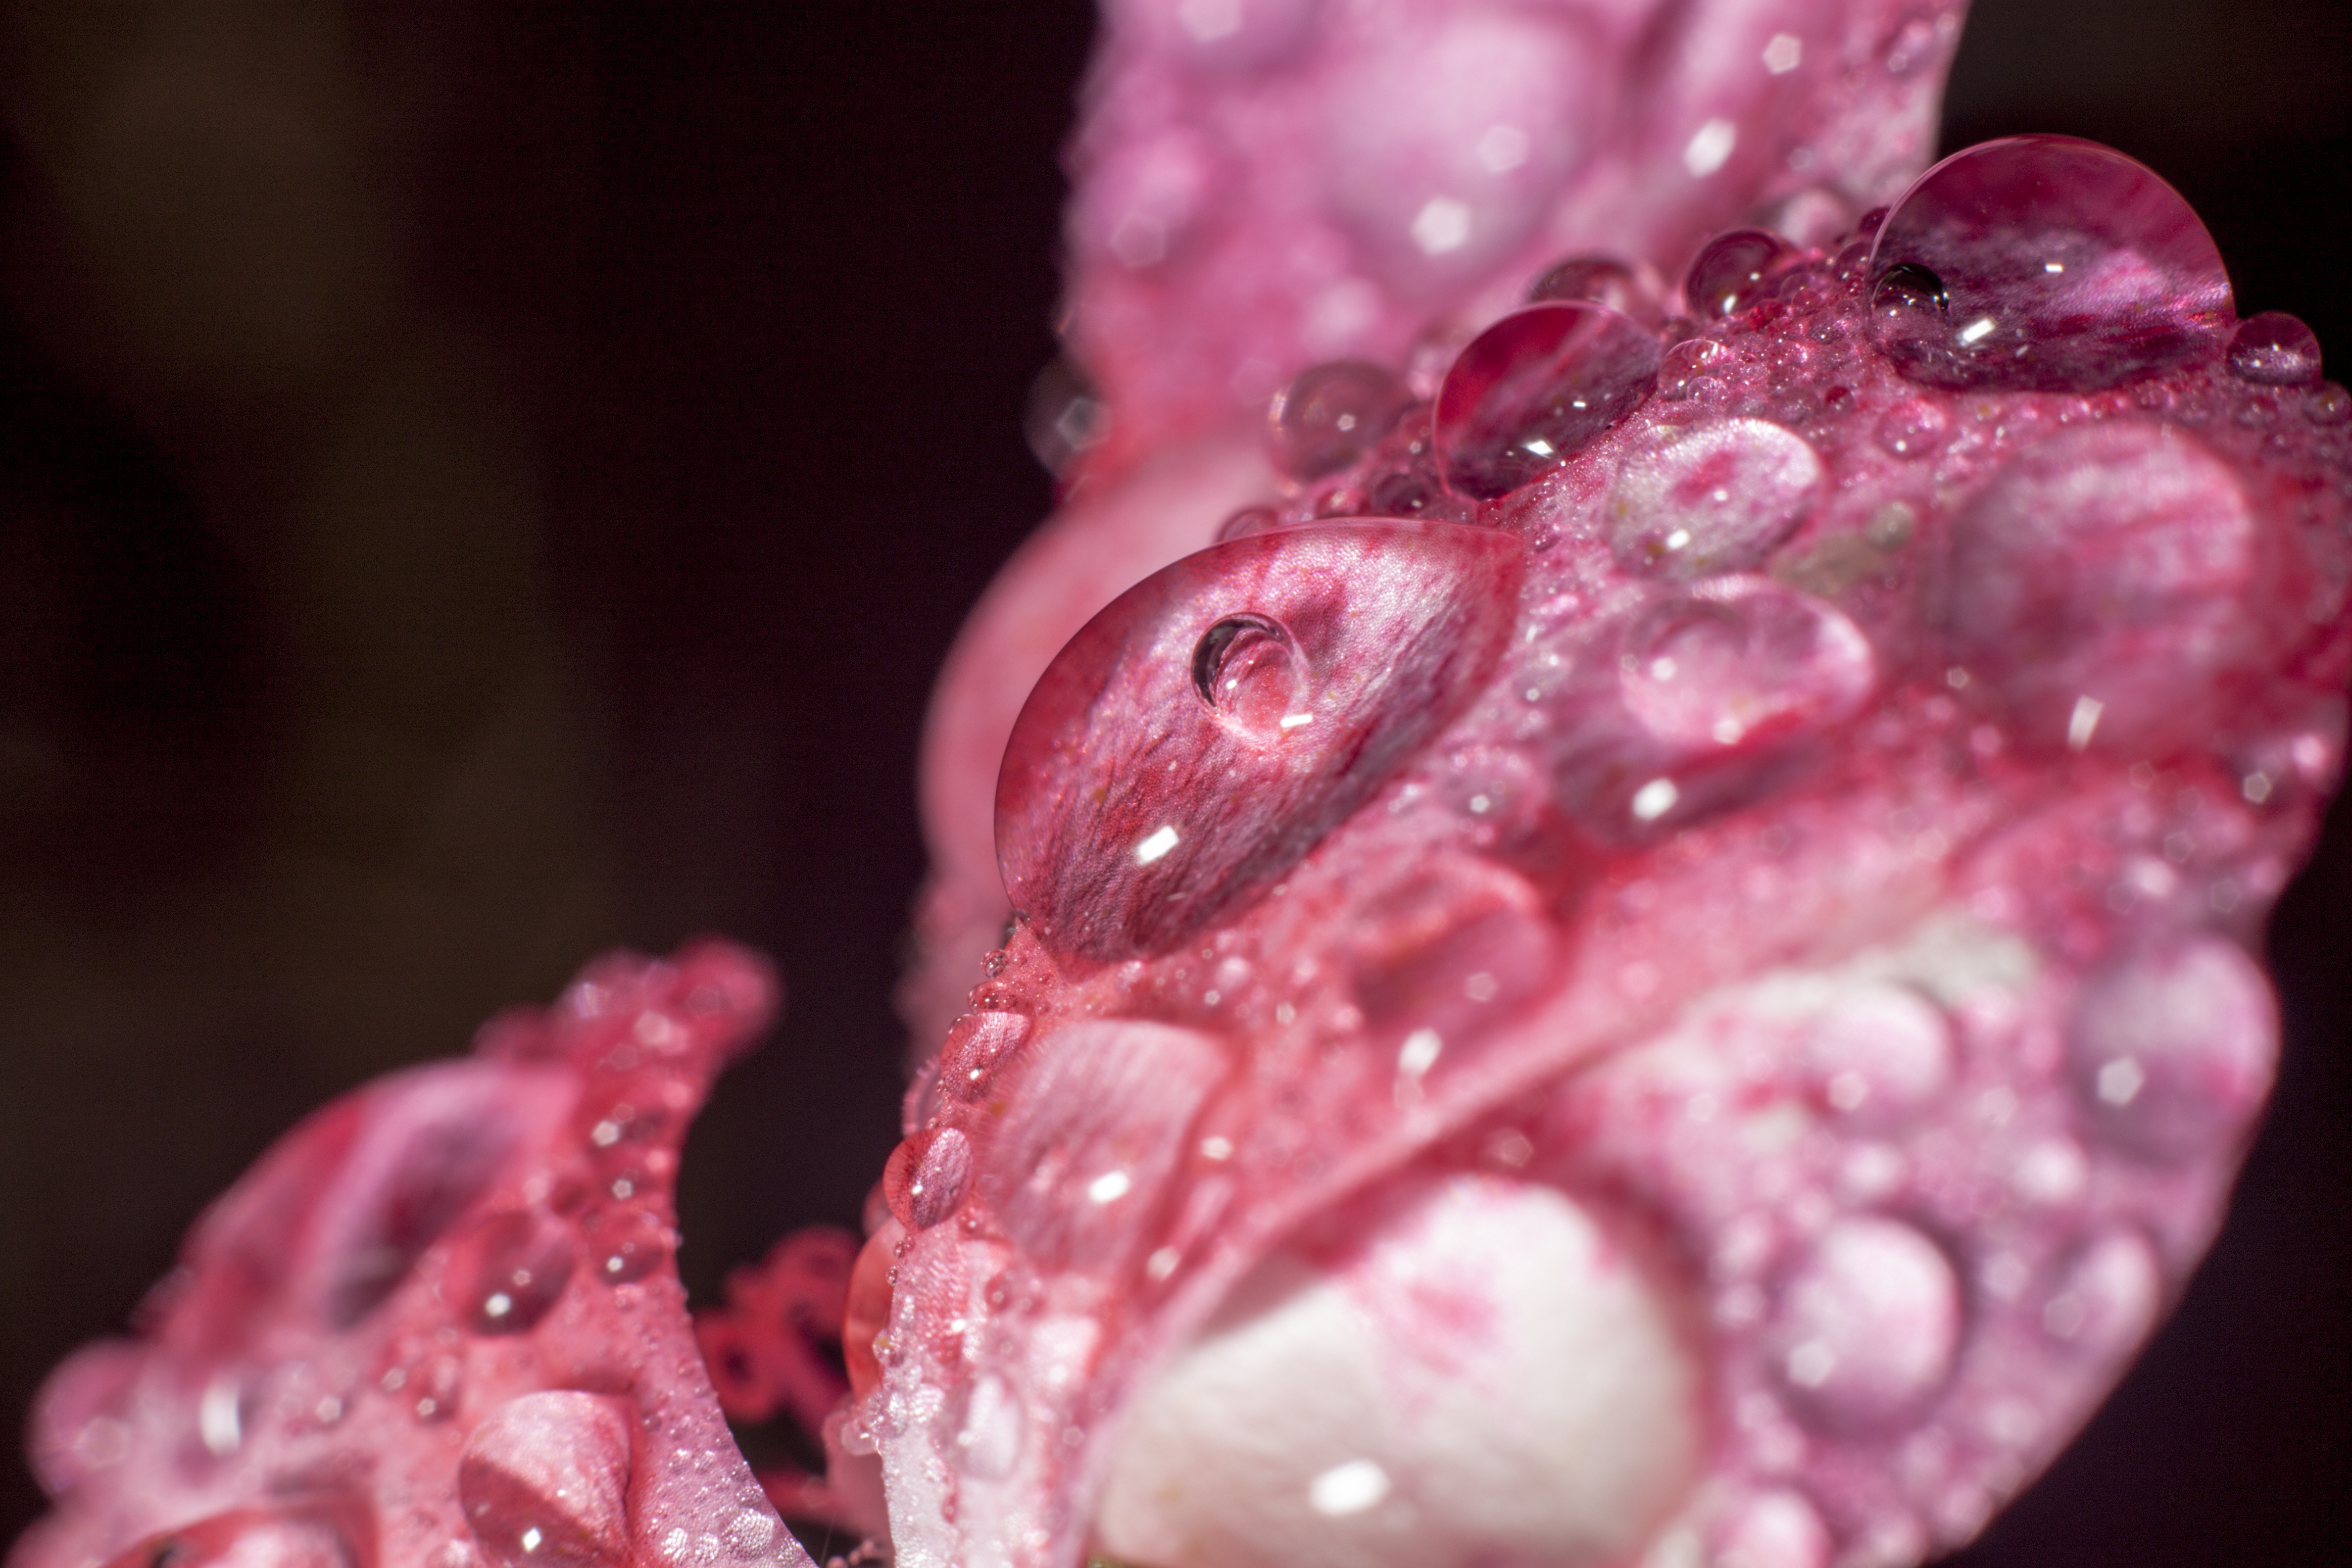
water, blossom, drop, dew, plant, photography, leaf, flower, petal, red, pink, flora, close up, uk, moisture, peterborough, macro photography, flowering plant, land plant